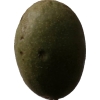
Label: nut